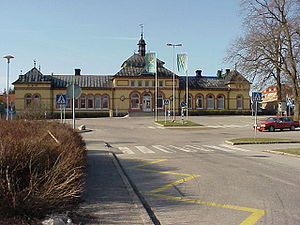
Flen
Jernbanestationen i Flen
Flen er en by i Södermanlands län i landskapet Södermanland i Sverige. Den er administrationsby i Flens kommune og i år 2010 havde byen 6.229 indbyggere.